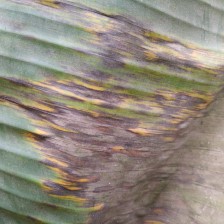
Label: sigatoka